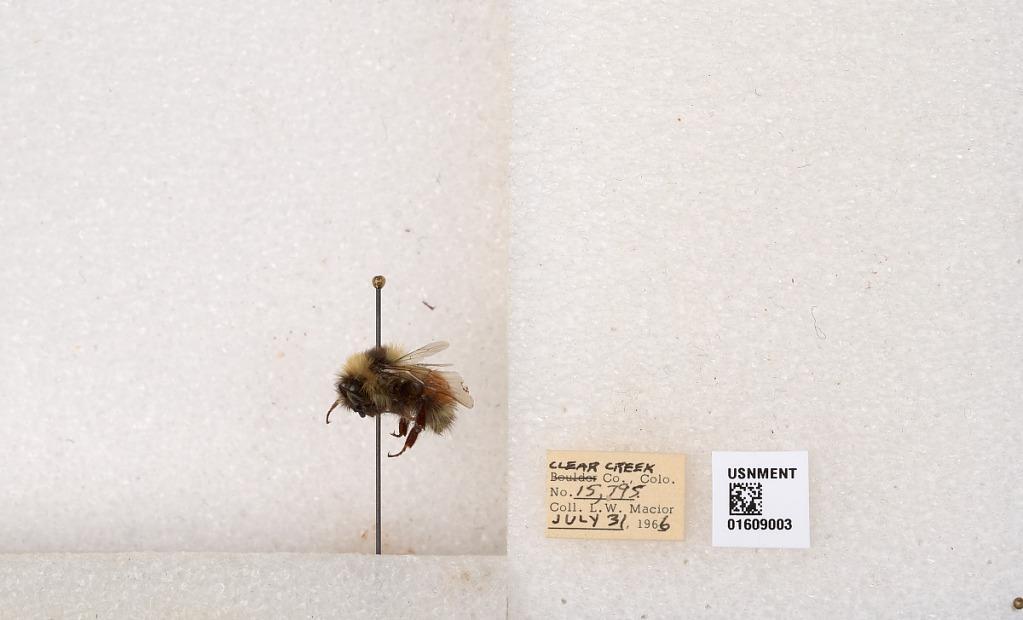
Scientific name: Bombus (Pyrobombus) sylvicola Kirby
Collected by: L. Macior
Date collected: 1966-7-31
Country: United States
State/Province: Colorado
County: Clear Creek
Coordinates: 39.6856, -105.645